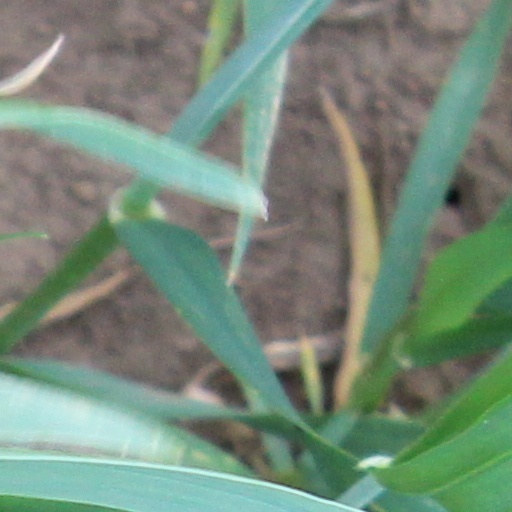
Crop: wheat